Spring Breakers

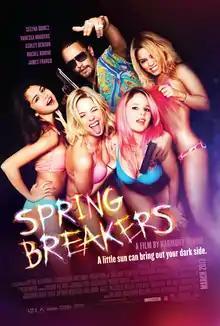
Theatrical release poster

Spring Breakers is a 2012 American crime film written and directed by Harmony Korine and starring James Franco, Selena Gomez, Vanessa Hudgens, Ashley Benson, Rachel Korine, and Gucci Mane. Gomez, Hudgens, Benson, and Korine portray four college-aged girls who go on spring break in St. Petersburg, Florida and meet an eccentric local drug dealer (Franco) who helps them when they are desperate. They descend into a world of drugs, crime, and violence.